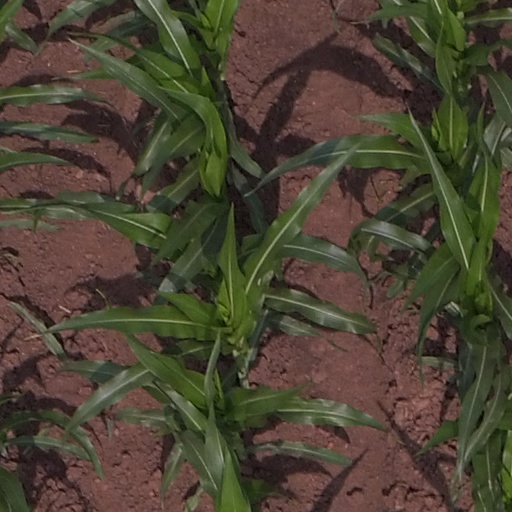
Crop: maize; corn